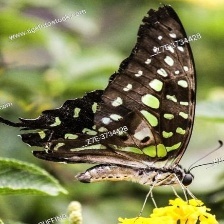
Species: GREAT JAY